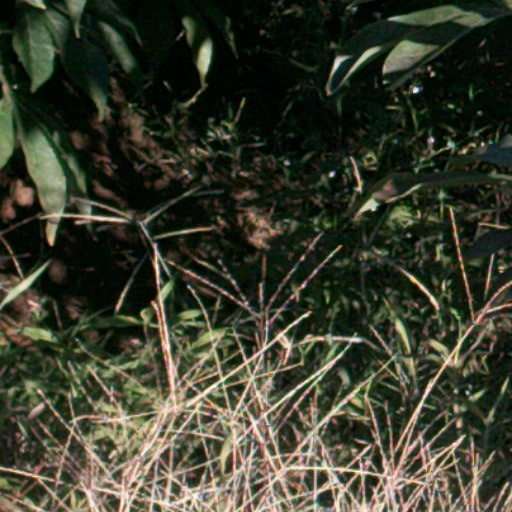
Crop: cassava